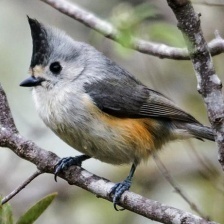
Species: TIT MOUSE
Scientific name: PARIDAE
ImageNet parent category: chickadee